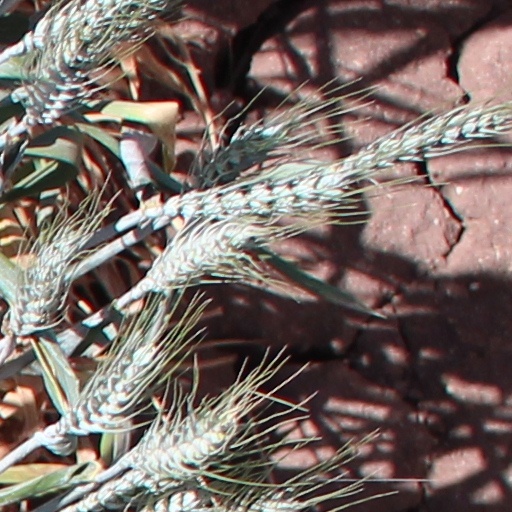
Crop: wheat